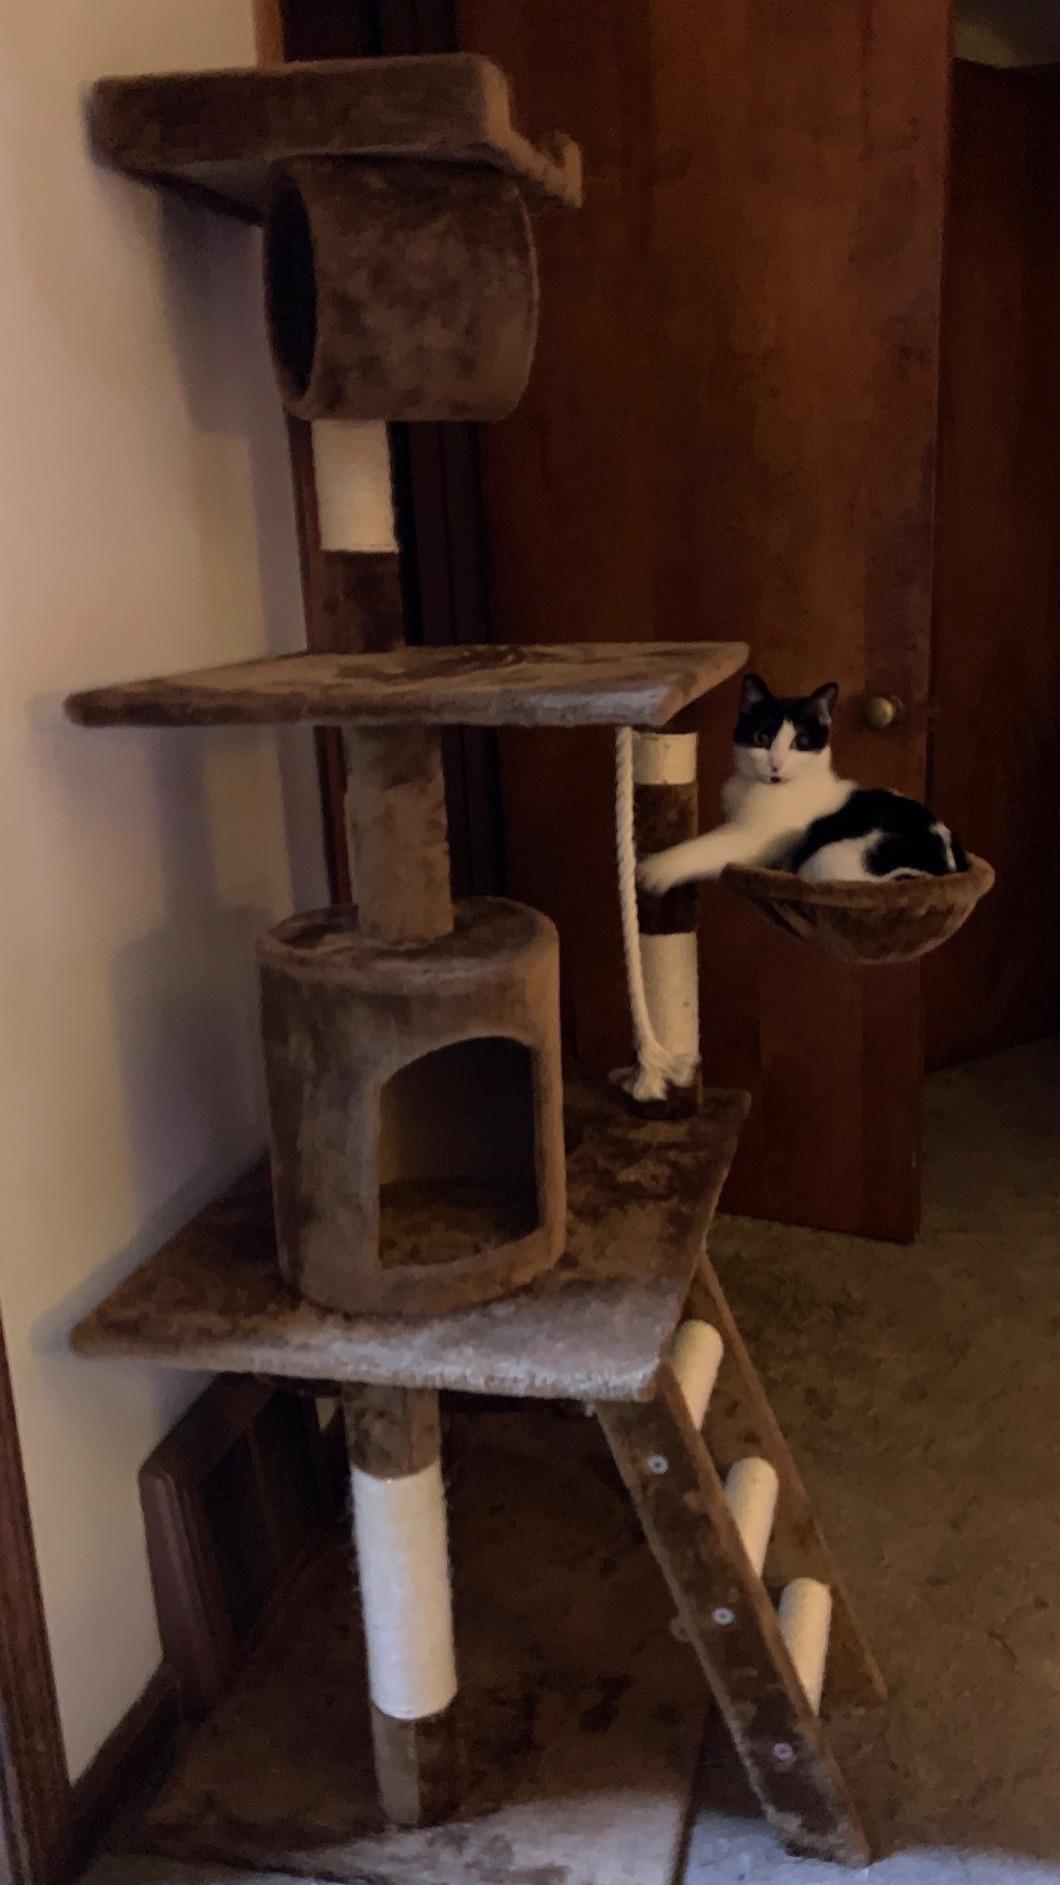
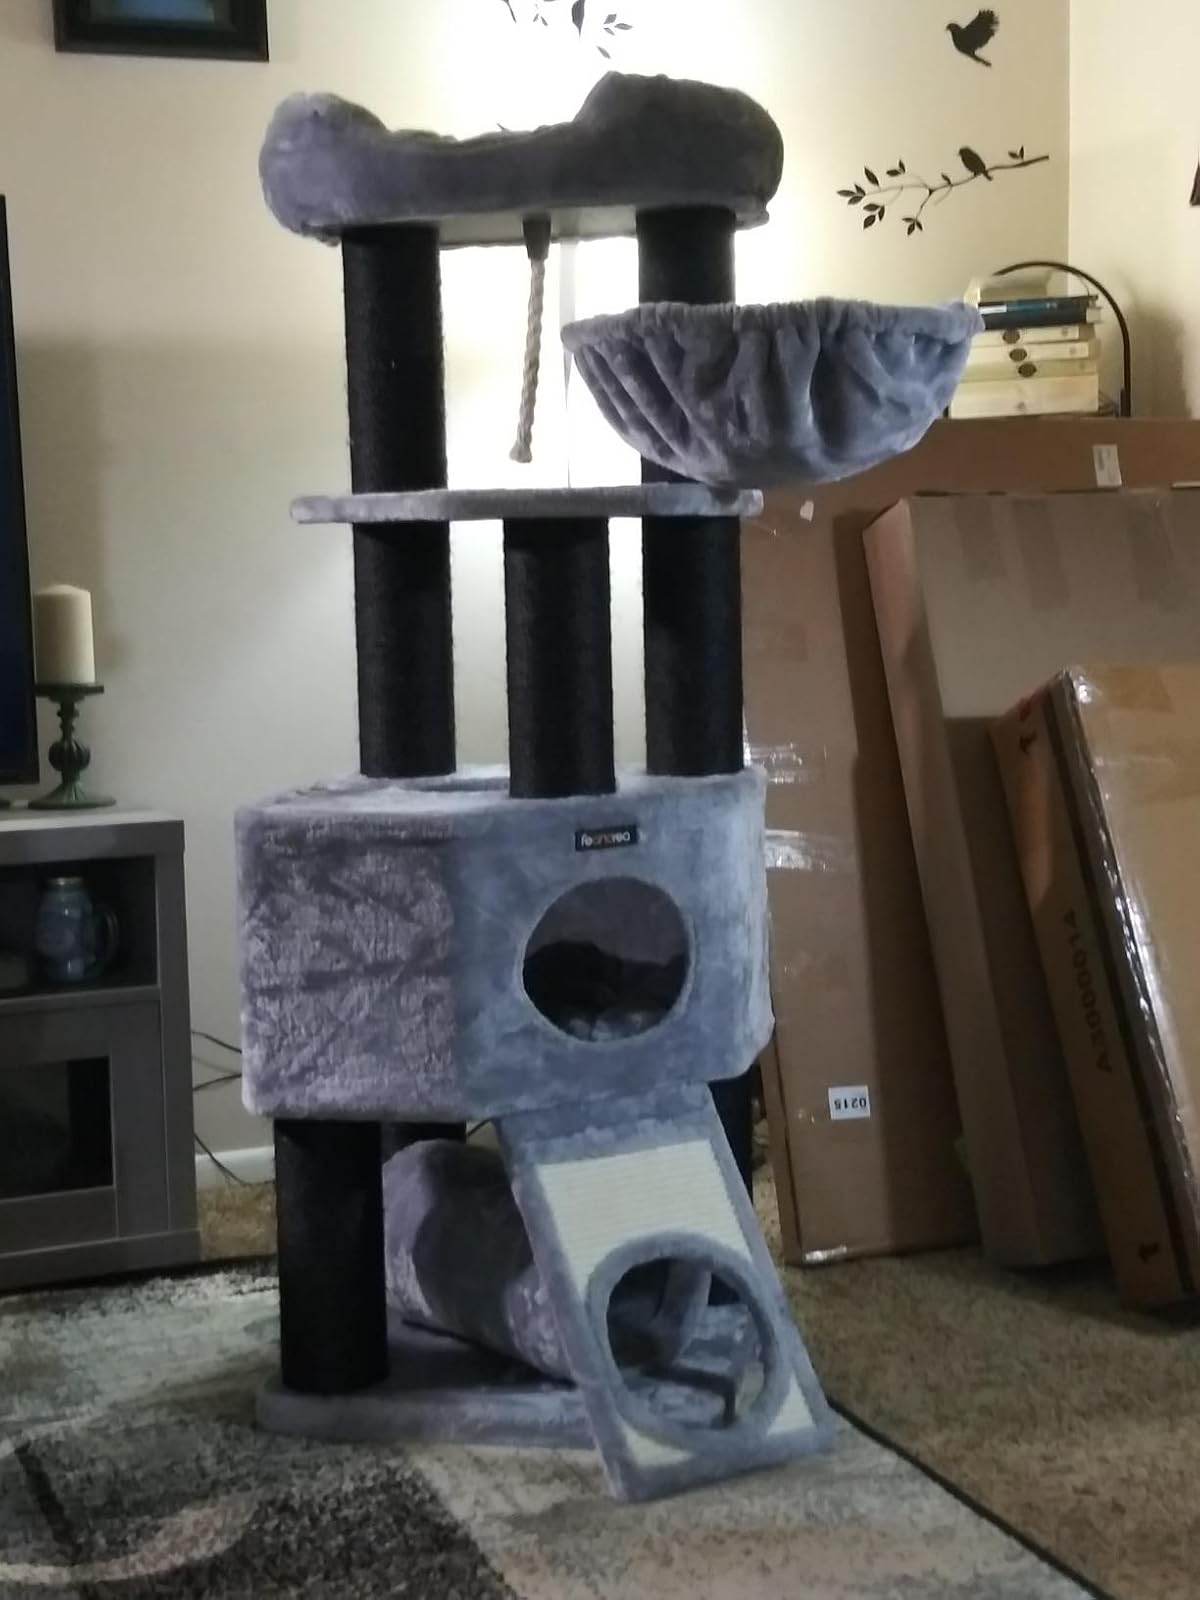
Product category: items_cat tree
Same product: no